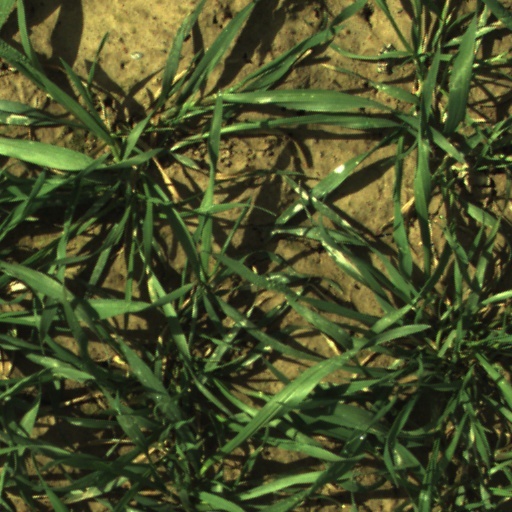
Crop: wheat